Saïd Sadi

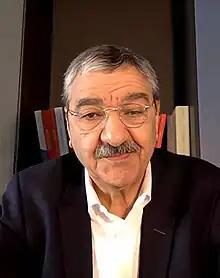
Said Sadi.

Saïd Sadi (Kabyle: Sεid Seεdi) (born 26 August 1947) is an Algerian politician who was President of the Rally for Culture and Democracy (RCD) until 2012. He is founder of the first Algerian human rights league.